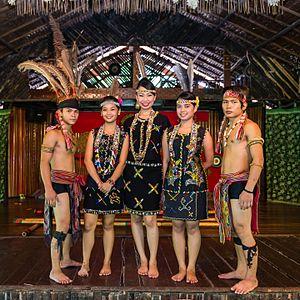
Le Sabah est l'un des deux États de Malaisie orientale. Il est le deuxième État malaisien par sa superficie, après son voisin l'État du Sarawak. Il est situé au nord-est de l'île de Bornéo. La ville principale et capitale de l'État est Kota Kinabalu. En 2015, sa population en forte progression s'élève à 3,54 millions qui peuplent principalement les régions côtières car l'intérieur du territoire est en grande partie couvert par une épaisse jungle. Celle-ci un temps menacée par une exploitation forestière abusive et la multiplication des plantations destinées à produire l'huile de palme, abrite une faune remarquable. Malgré l'abondance de ses ressources naturelles, le Sabah a longtemps accusé un retard de développement important par rapport à la péninsule malaisienne. Grâce à des investissements importants, il est en cours de rattrapage. Le Sabah est connu sous l'appellation de « Terre sous le vent ».
Les Muruts sont une ethnie vivant à l'intérieur des terres dans le nord de l'île de Bornéo.